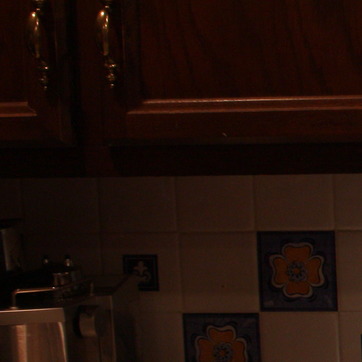
Material: tile